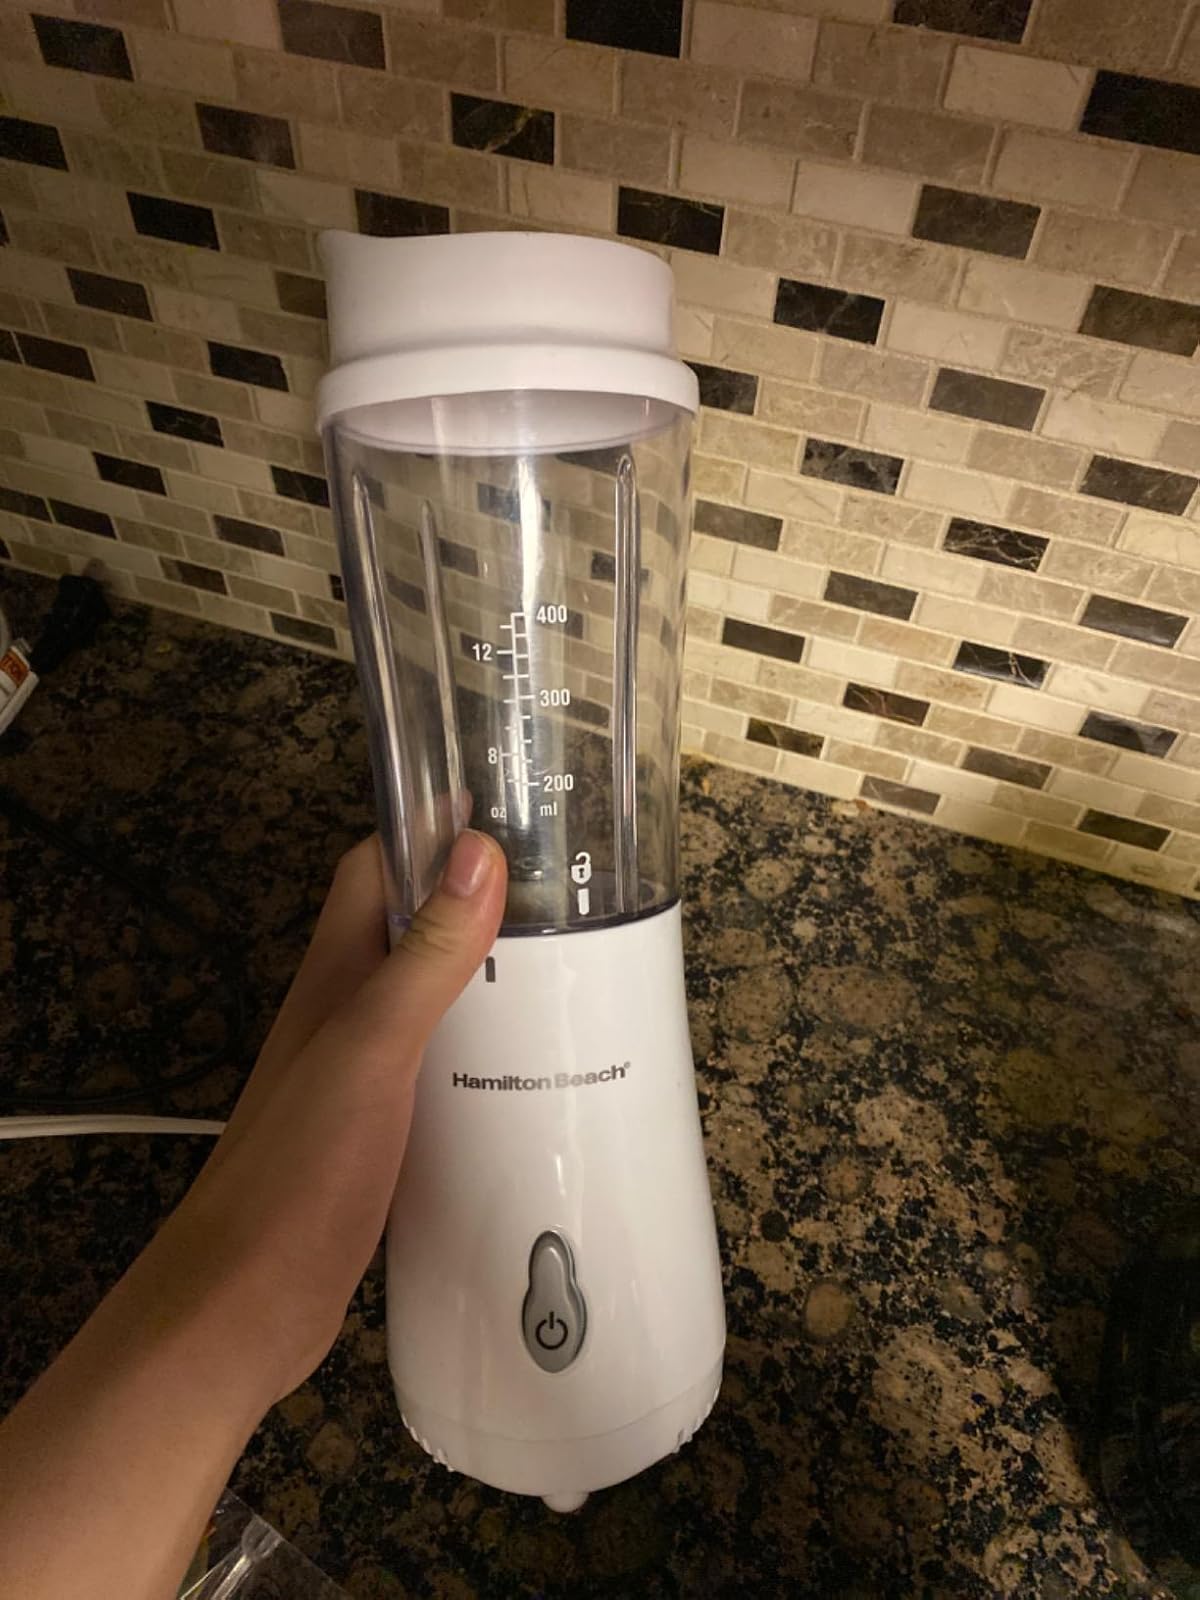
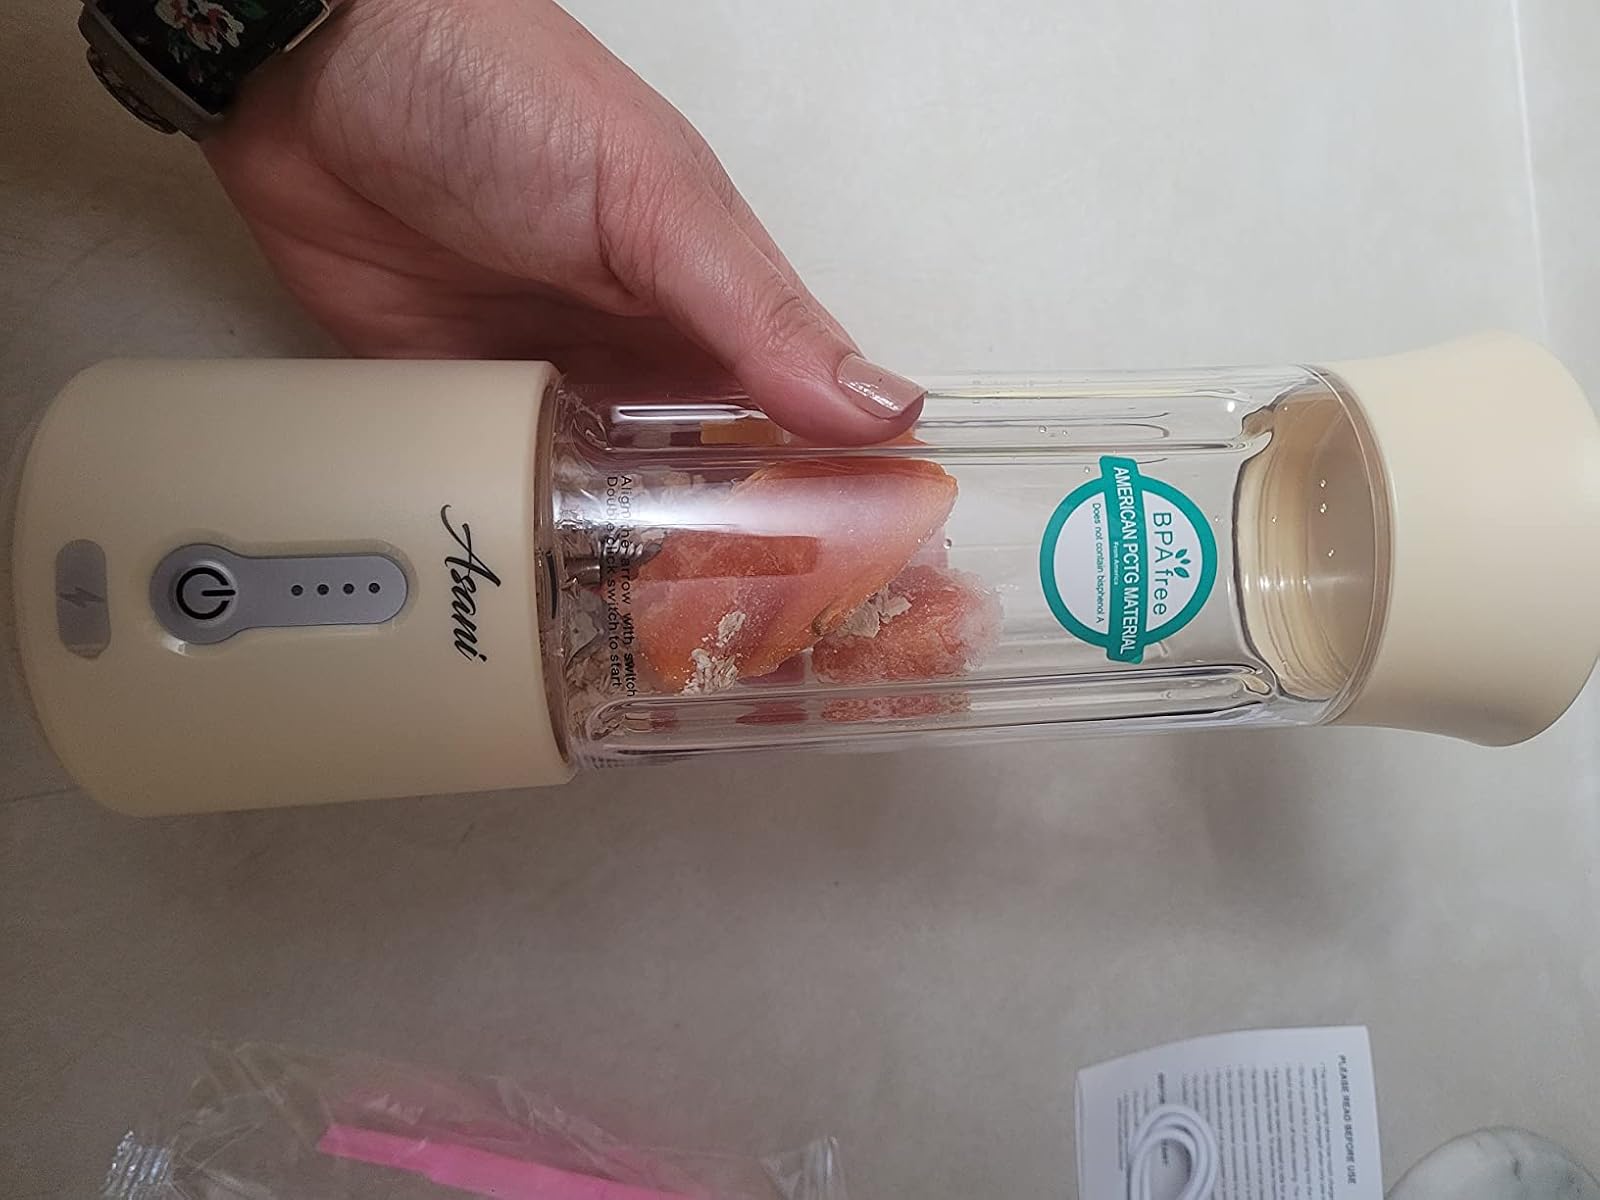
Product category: items_blender
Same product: no